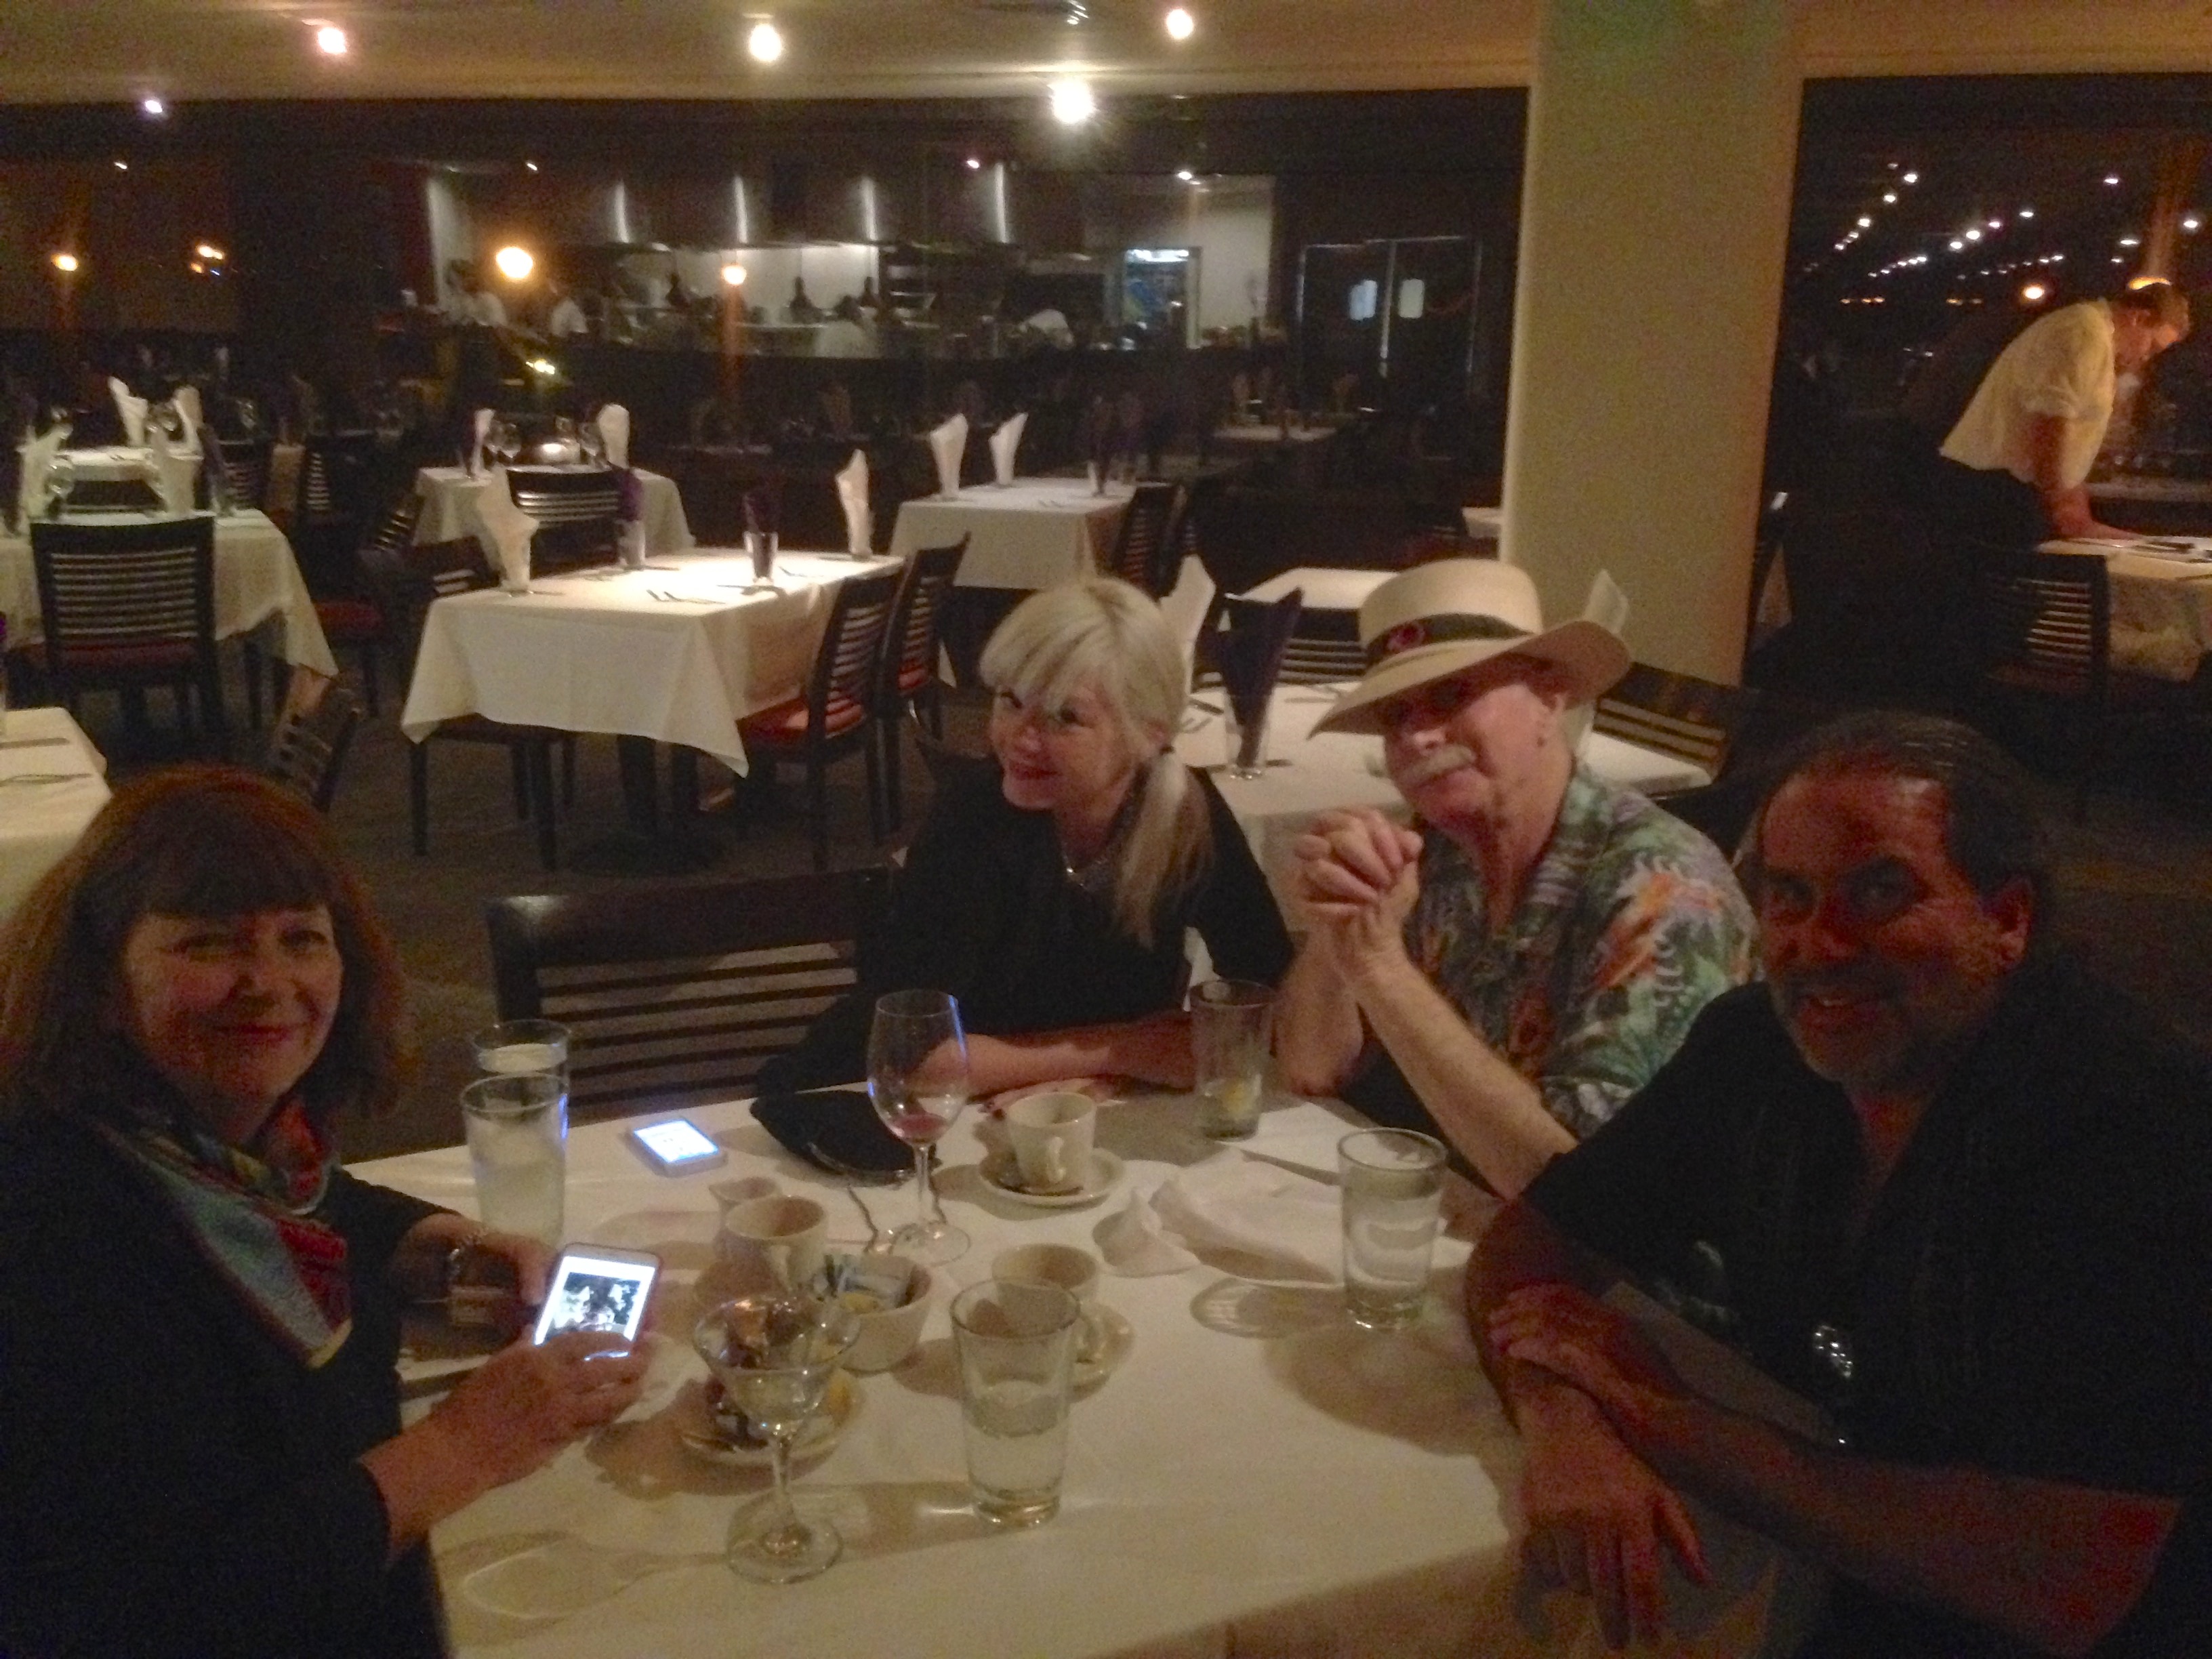
restaurant, meal, lunch, dinner, sense